Lugbara people

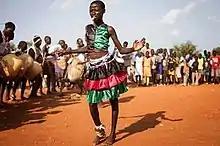

The Lugbara are a Central Sudanic ethnic group who live primarily in the West Nile region of Uganda, in the adjoining area of the Democratic Republic of the Congo (DRC) with a few living in South Sudan. They speak the Lugbara language, a Central Sudanic language similar to the language spoken by the Madi, with whom they also share many cultural similarities.